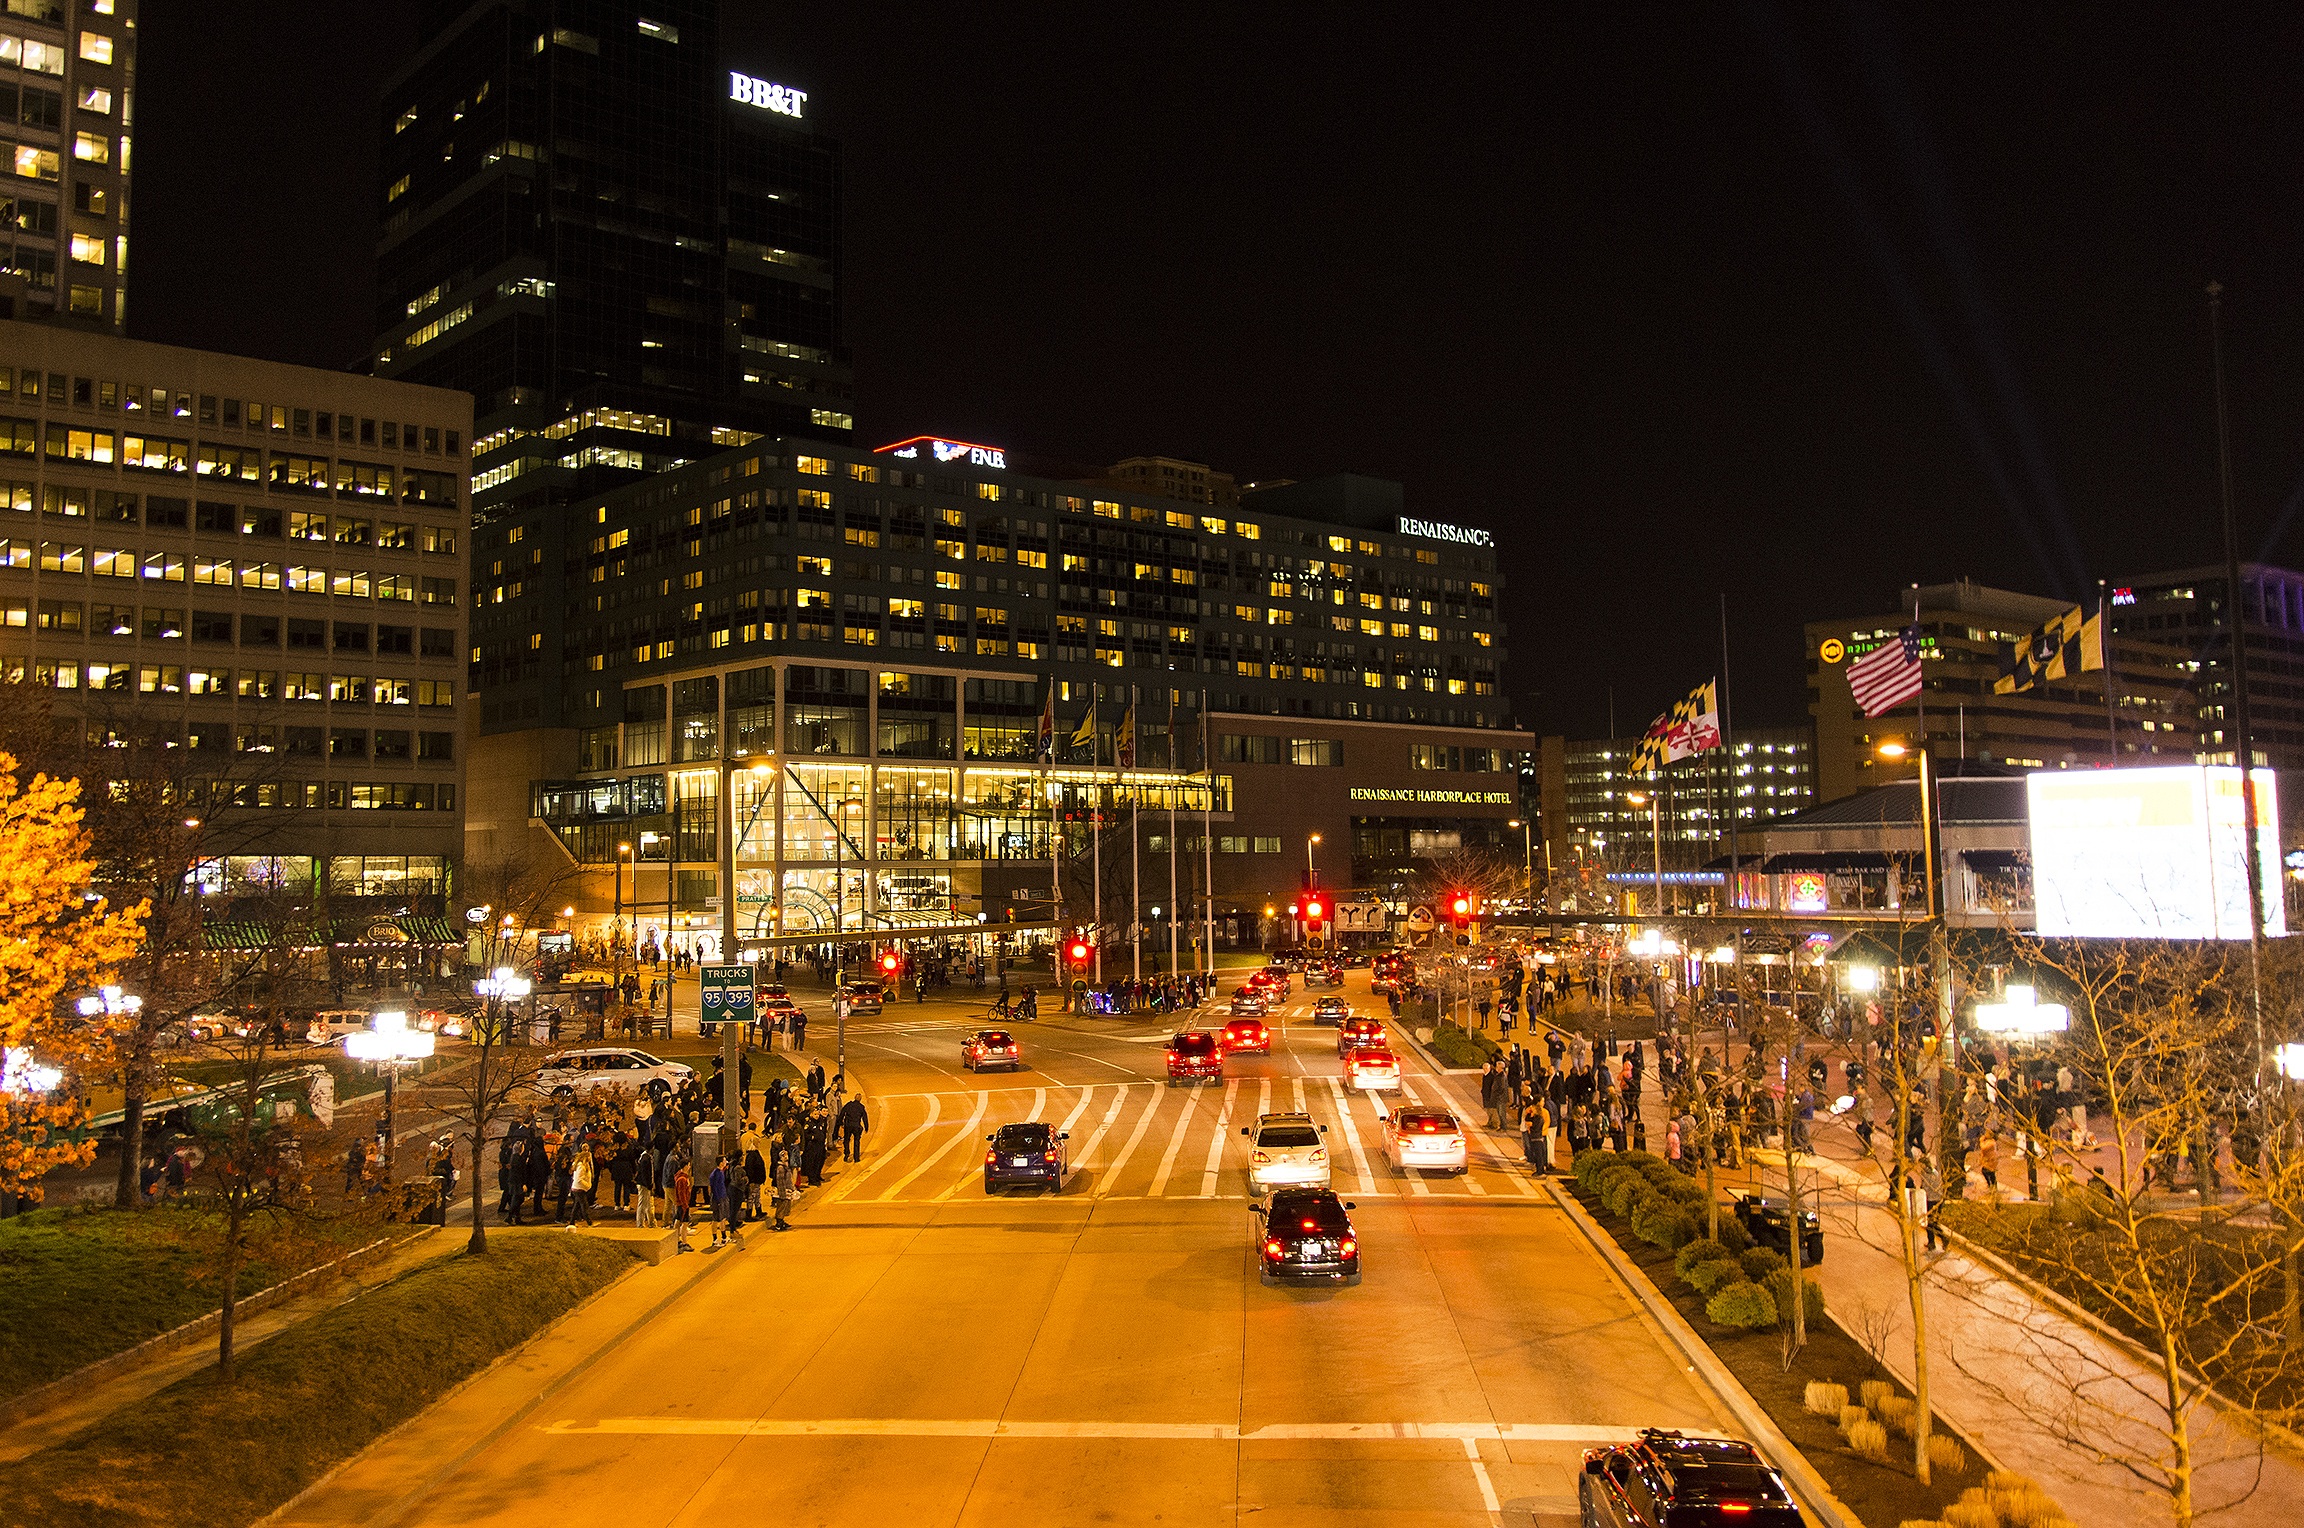
architecture, road, skyline, traffic, street, night, perspective, city, skyscraper, urban, cityscape, downtown, evening, darkness, waterfront, tourism, lighting, buildings, infrastructure, cars, baltimore, maryland, metropolis, architectural, urban area, inner harbor, city sky, human settlement, metropolitan area